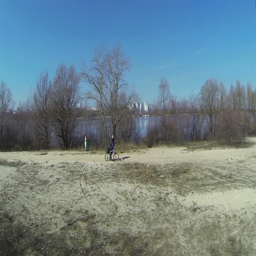
silhouette of the person conducting the bicycle .